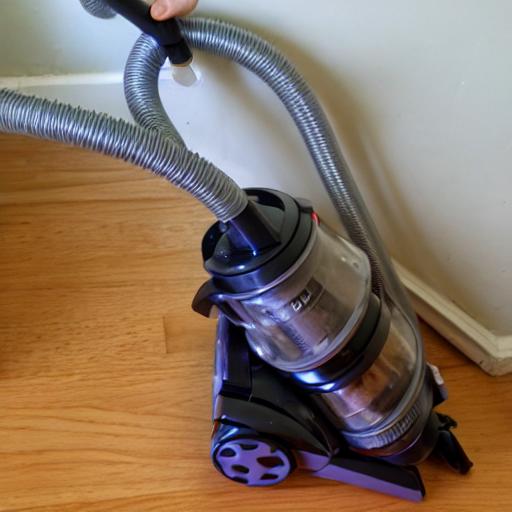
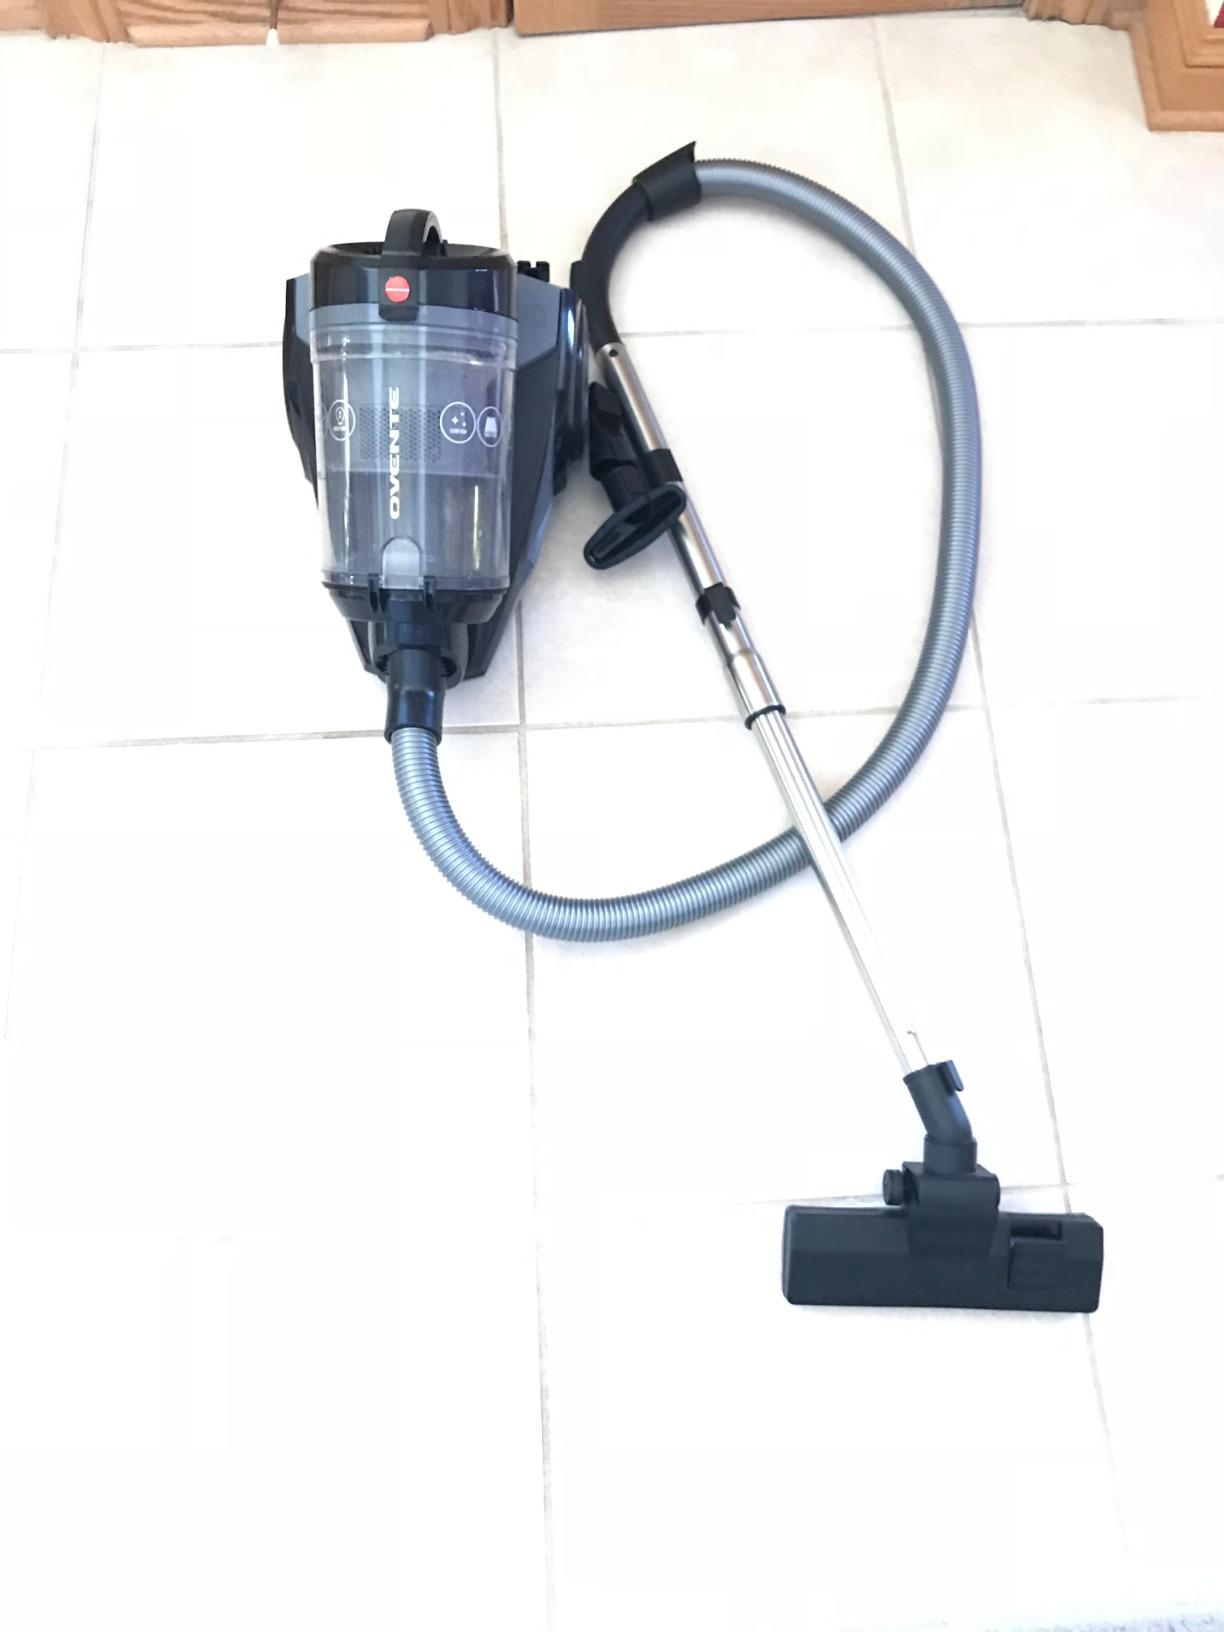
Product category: items_vacuum
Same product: no